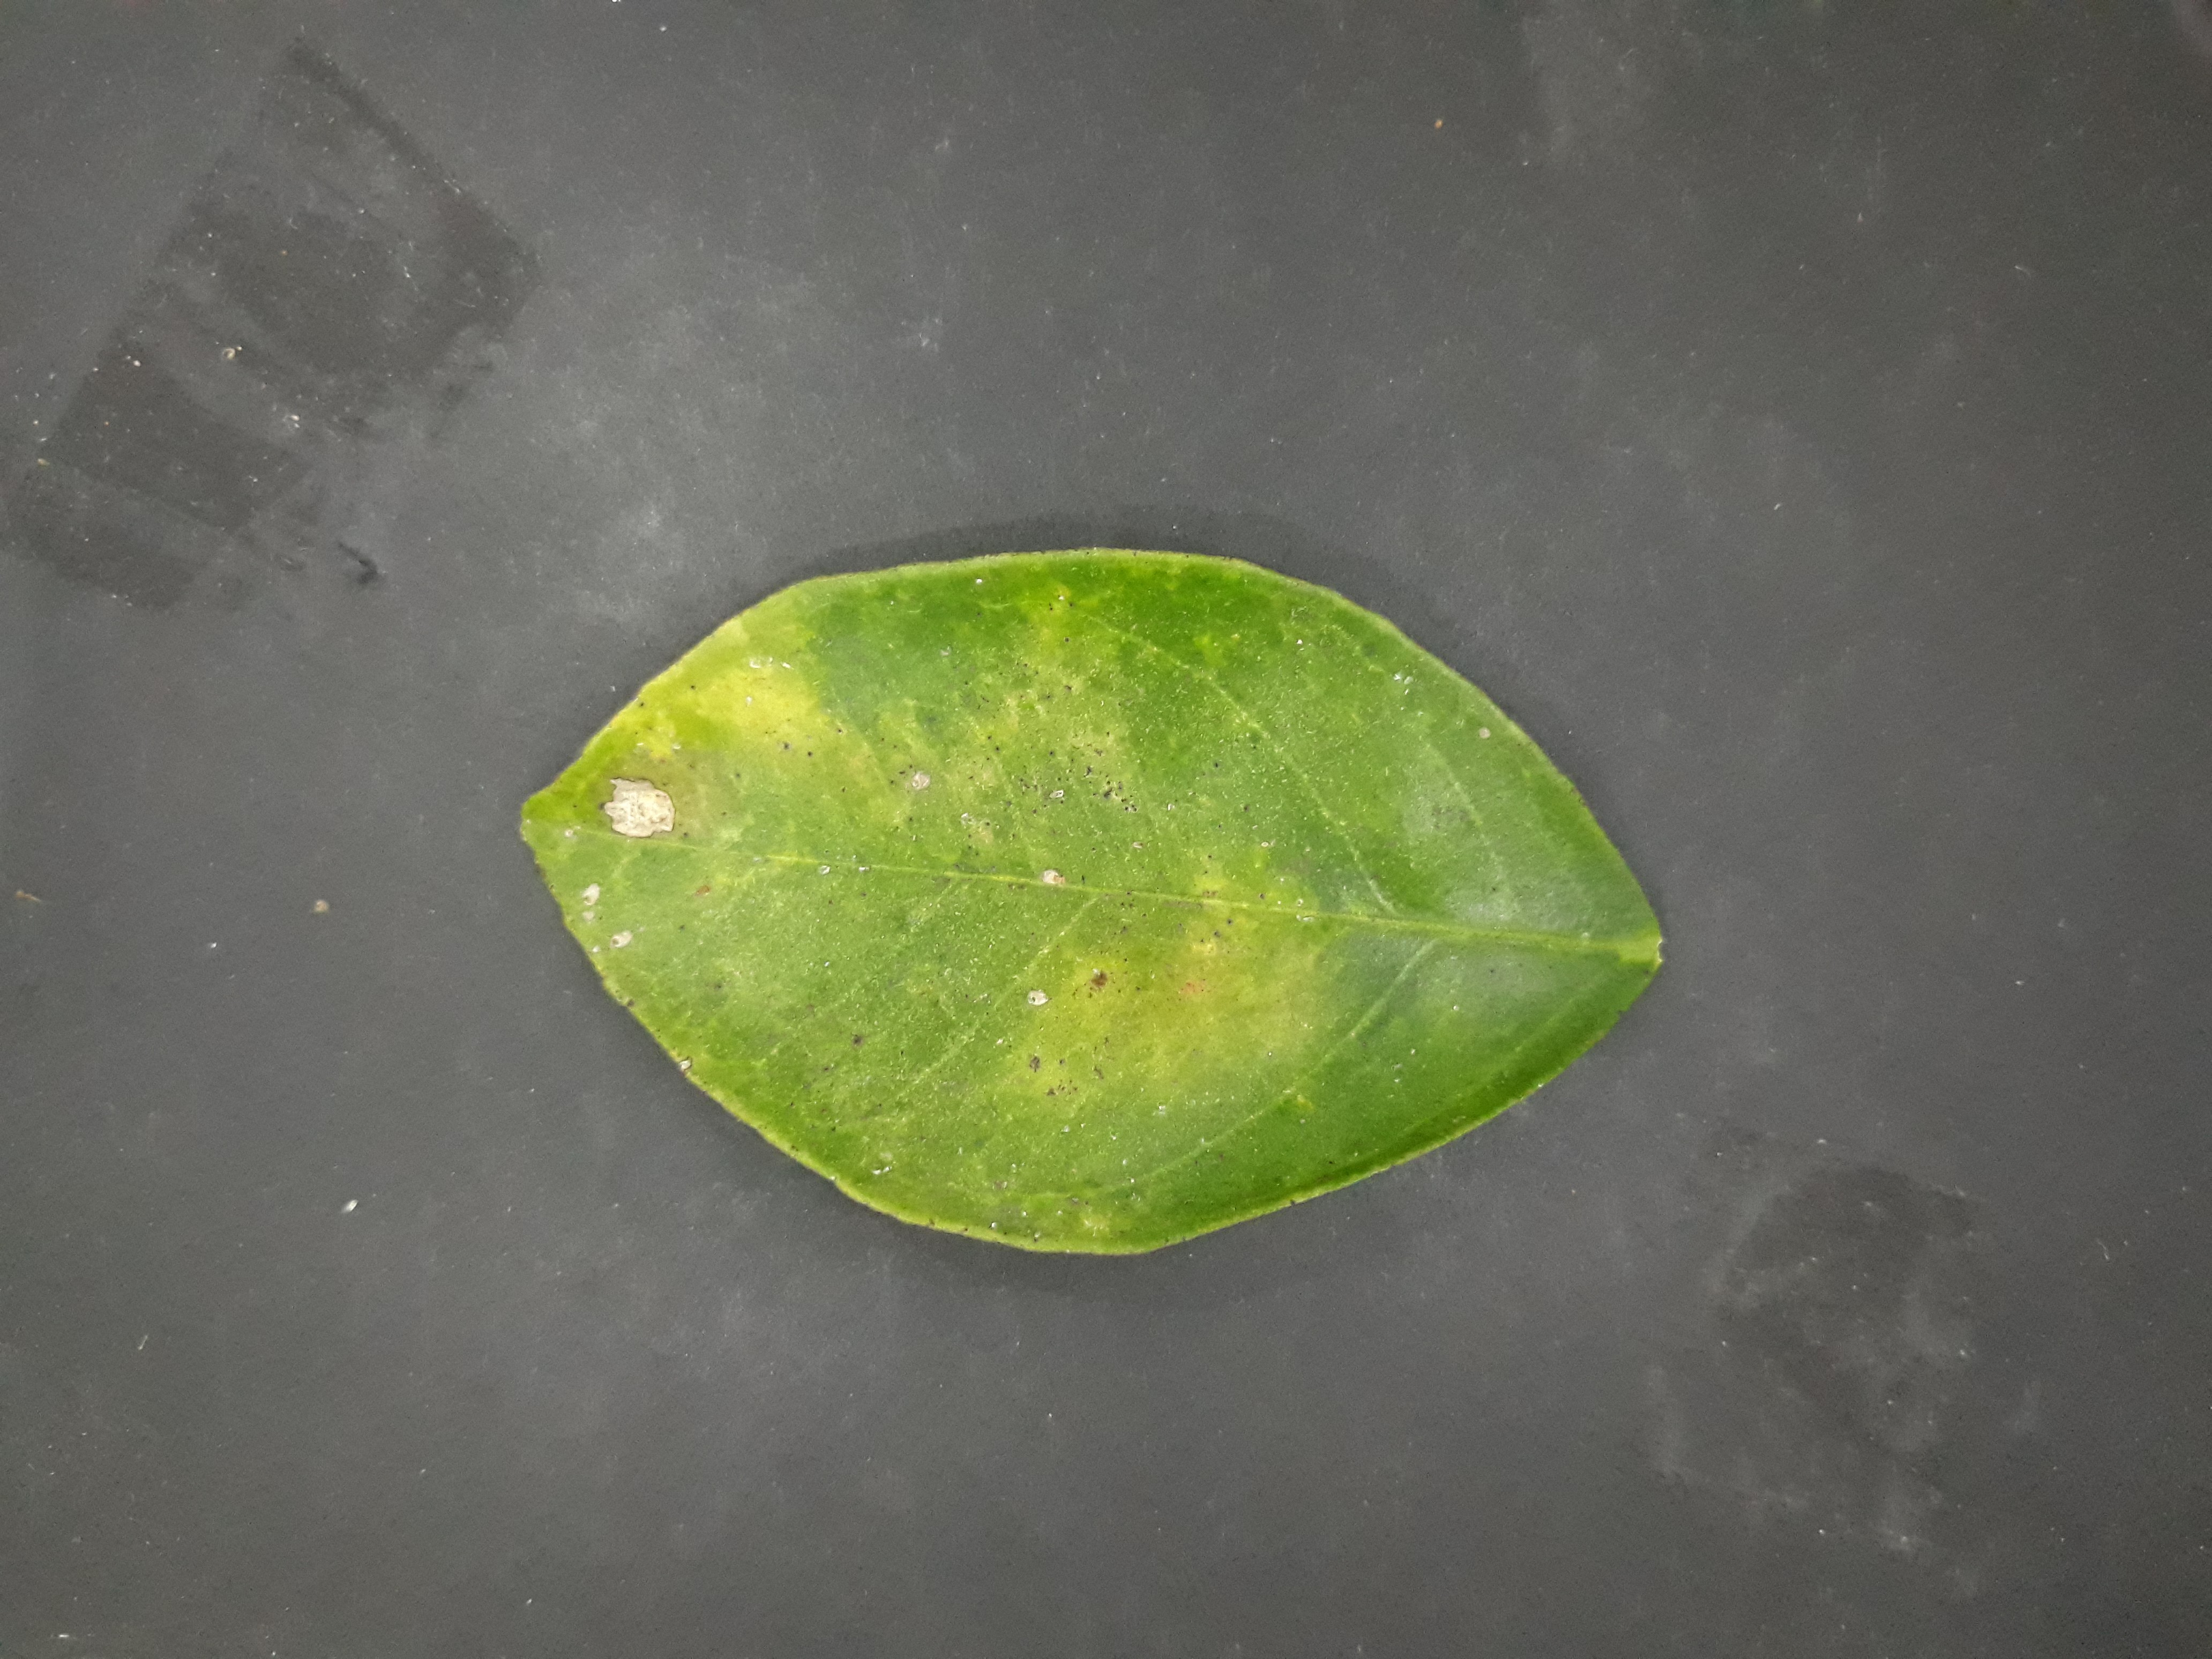
Label: Red_scale_sequelae